Coincidence rangefinder

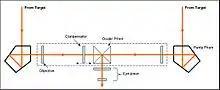
Schematic diagram of a coincidence range finder

The device consists of a long tube with a forward-facing lens at each end and an operator eyepiece in the center. Two prism wedges which, when aligned result in no deviation of the light, are inserted into the light path of one of the two lenses. By rotating the prisms in opposite directions using a differential gear, a degree of horizontal displacement of the image can be achieved.